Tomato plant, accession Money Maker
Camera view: vertical (180 deg); turntable rotation: 330 degrees
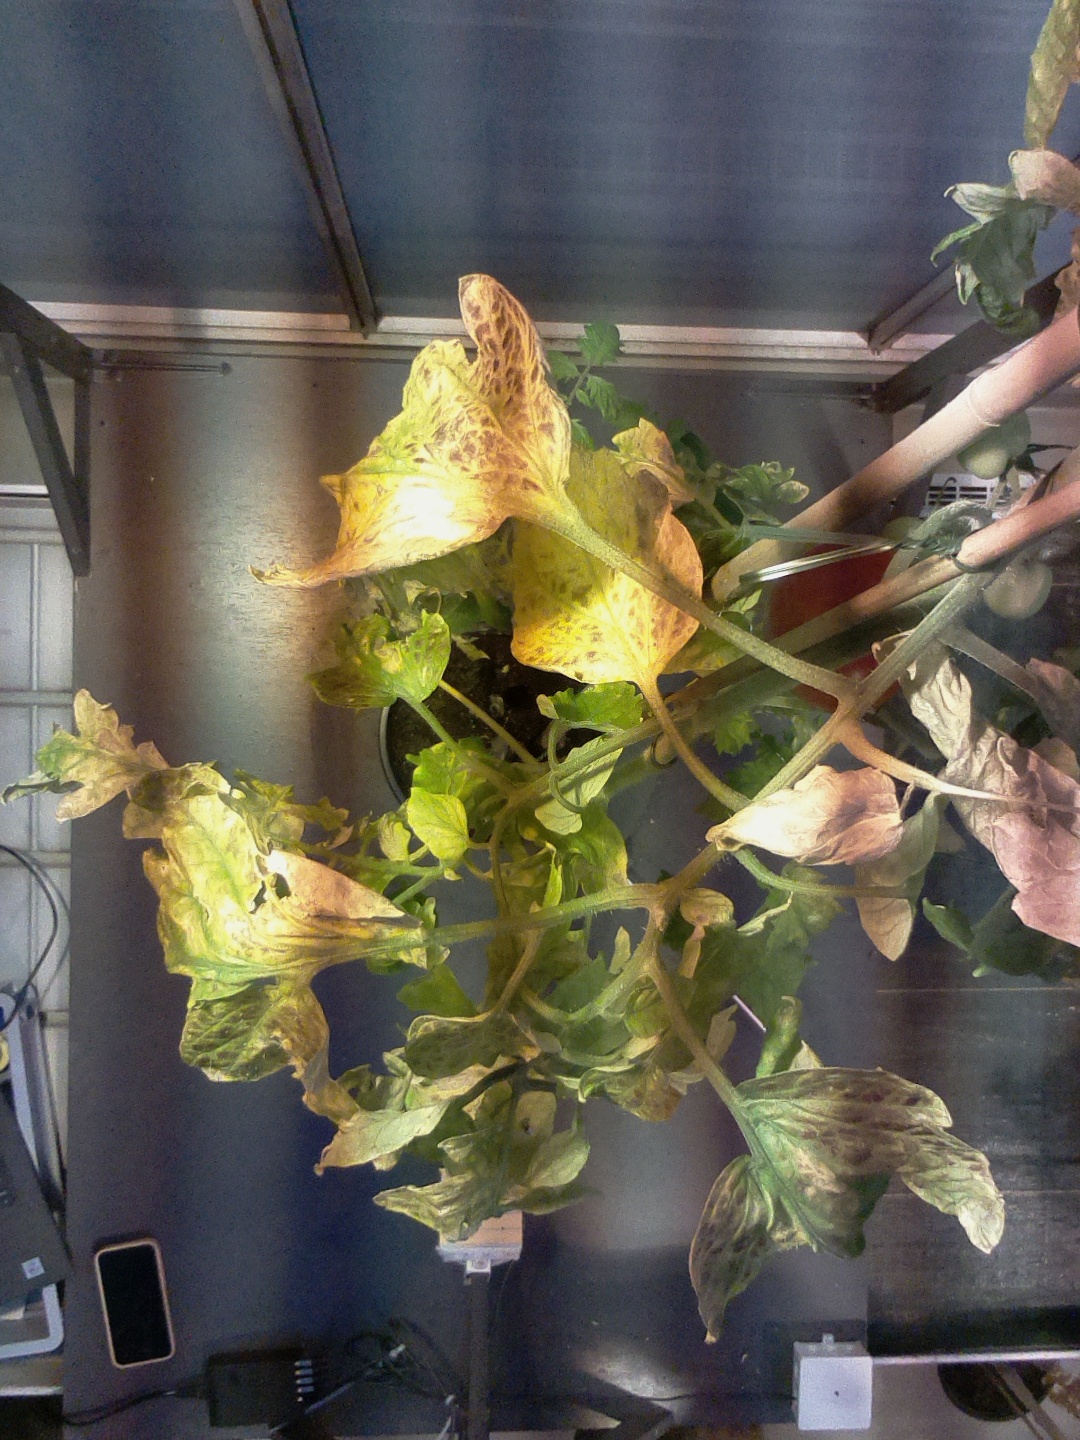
BBCH growth stage 85: 50%-60% of fruits show typical fully ripe color